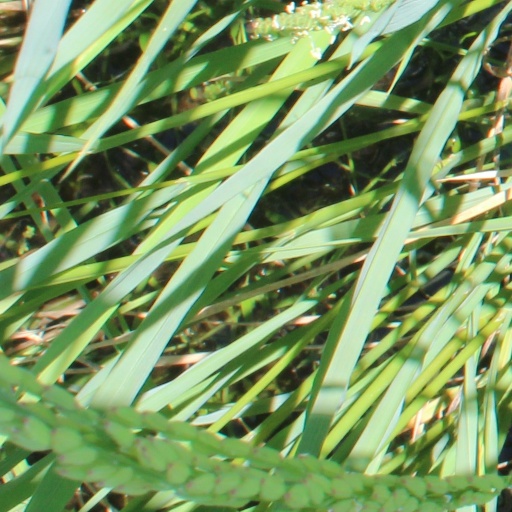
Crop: rice